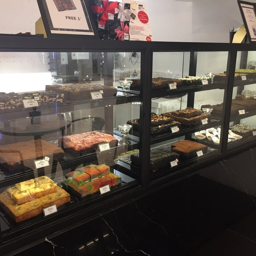
photo taken by the accidental bakers by person